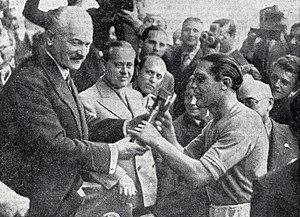
Coupe du monde de football 1938, le président Albert Lebrun remet la Coupe Jules Rimet à Giuseppe Meazza.
La finale de la Coupe du monde de football 1938 voit s'affronter l'équipe d'Italie contre celle de Hongrie. Les tenants du titre italiens remportent la troisième édition de la Coupe du monde sur un score de 4-2.
Giuseppe Meazza, né le 23 août 1910 à Milan et mort le 21 août 1979 à Lissone, est un footballeur international italien, qui évoluait au poste d'attaquant.